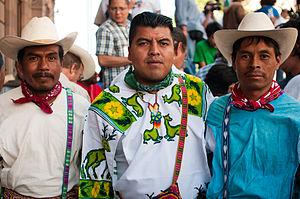
Les Huichol, aussi appelés Wixárikas, Wixáricas ou Wixáritari, sont un peuple indigène vivant dans la Sierra Madre occidentale au centre-ouest du Mexique, principalement dans les états de Jalisco, Nayarit, Zacatecas et Durango.